2022 Philadelphia Phillies season

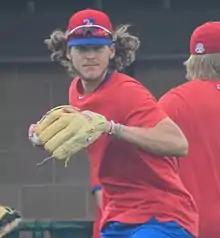
The Phillies struggled in April and May posting a record of 21–29. Third baseman Alec Bohm struggled particularly in the early stretch of the season.

Because the 2021–22 MLB lockout delayed the beginning of the 2022 MLB season, the Phillies' Opening Day game against the Oakland Athletics took place on April 8. Aaron Nola made his fifth consecutive Opening Day start, the longest such streak of any Phillies pitcher since Steve Carlton opened every season from 1977 to 1986. Offseason acquisition Kyle Schwarber, batting in the leadoff position, hit a home run in his first at bat, while rookie Bryson Stott, making his MLB debut, recorded his first career hit in the sixth inning. Although Nola allowed a three-run home run in the seventh inning, the lineup continued to score, and the Phillies won 9–6 to start the season. Kyle Gibson started the next game on April 9, earning the win as he struck out 10 batters for only the fourth time in his MLB career. Offensively, other free agent signee Nick Castellanos hit his first home run of the season in the first inning, and the Phillies sealed the win 4–2 following consecutive home runs from Rhys Hoskins and Jean Segura. Philadelphia was unable to sweep the Athletics, however, as a lack of offensive power led to a 4–1 loss on April 10. The Phillies' one run came on a solo home run from Segura in the ninth inning.